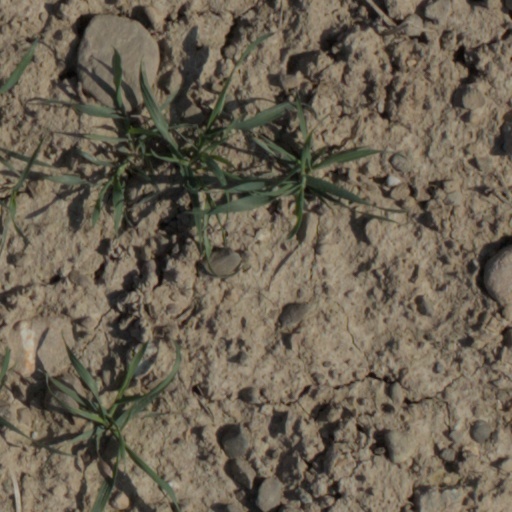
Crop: wheat